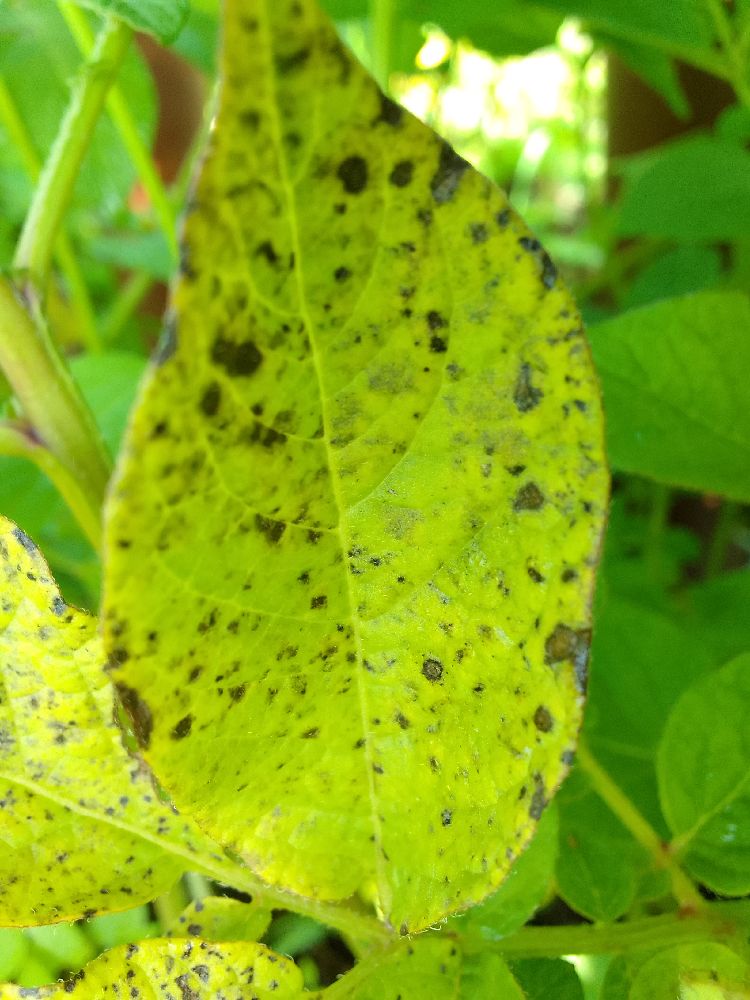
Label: Early blight